Barry Railway Class B

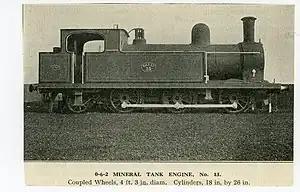
Barry Railway Class B 0-6-2T No. 13

Barry Railway Class B were 0-6-2T steam tank locomotives of the Barry Railway in South Wales. They were designed and built by Sharp Stewart and were virtually identical to the Class A that preceded it, with the addition of a trailing bogie. The first three, Nos. 6, 7 and 8 were introduced in December 1888 and the remainder of the batch (Nos. 9 to 20) were delivered between January and May 1889. No. 7 was vacuum fitted and thus was able to haul passenger services as the relief engine for No. 5, a Class A.